Oliver Hardy

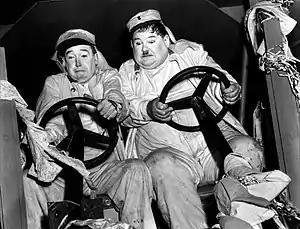
Laurel and Hardy in "The Flying Deuces" (1939)

In 1927, Laurel and Hardy began sharing screen time together in "Slipping Wives", "Duck Soup" (no relation to the 1933 Marx Brothers' film), and "With Love and Hisses". Roach Studios' supervising director Leo McCarey recognized the audience reaction to the two and began teaming them together, which led to the start of a Laurel and Hardy series later that year.